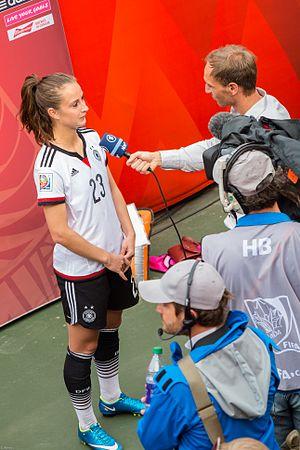
Sara Däbritz, née le 15 février 1995 à Amberg, est une footballeuse internationale allemande évoluant au poste de milieu de terrain au Paris Saint-Germain.